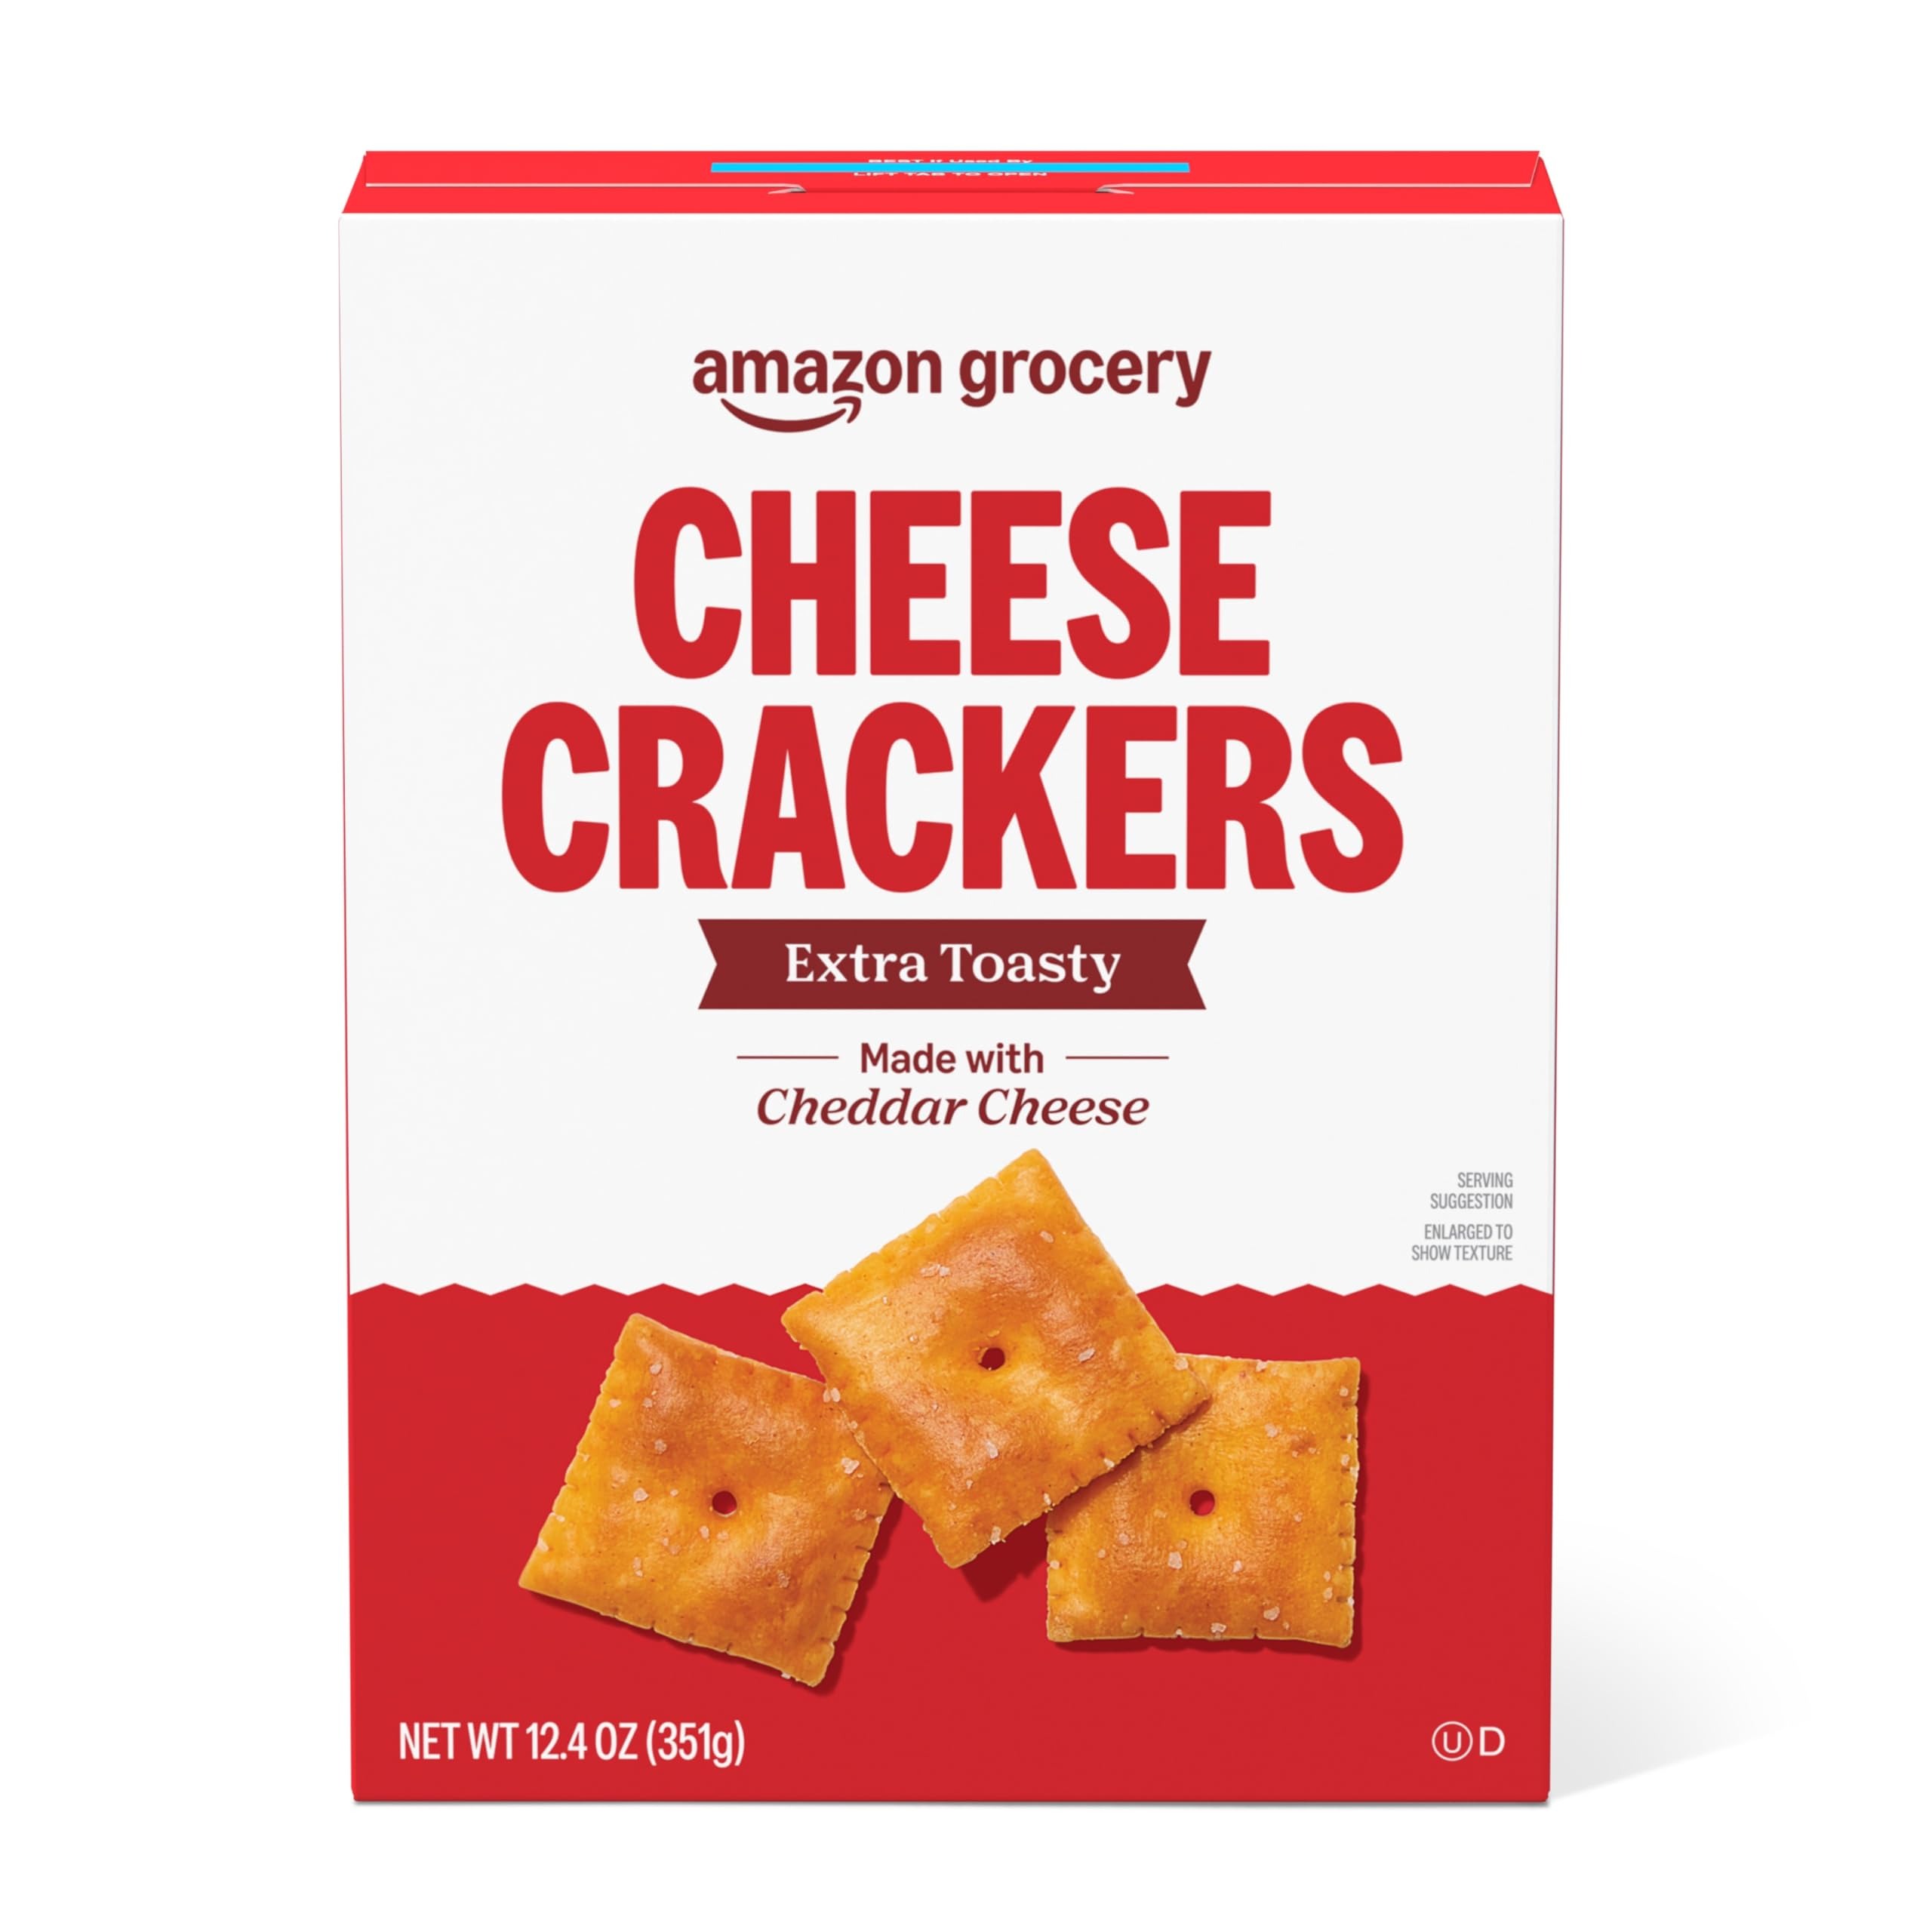
Item Name: Amazon Brand - Happy Belly Extra Toasty Cheese Cracker, 12.4 ounce (Pack of 1)
Bullet Point 1: One 12.4-ounce box of Happy Belly Extra Toasty Cheese Crackers
Bullet Point 2: An Amazon Brand
Bullet Point 3: 150 calories per serving
Bullet Point 4: About 12 serving per container
Bullet Point 5: Contains Wheat, Milk
Value: 12.4
Unit: Ounce

Price: 2.635